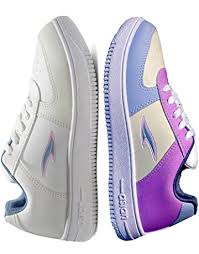
Label: Sneaker